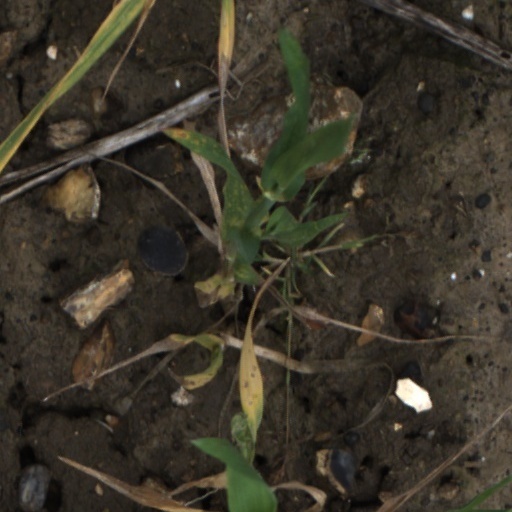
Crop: wheat